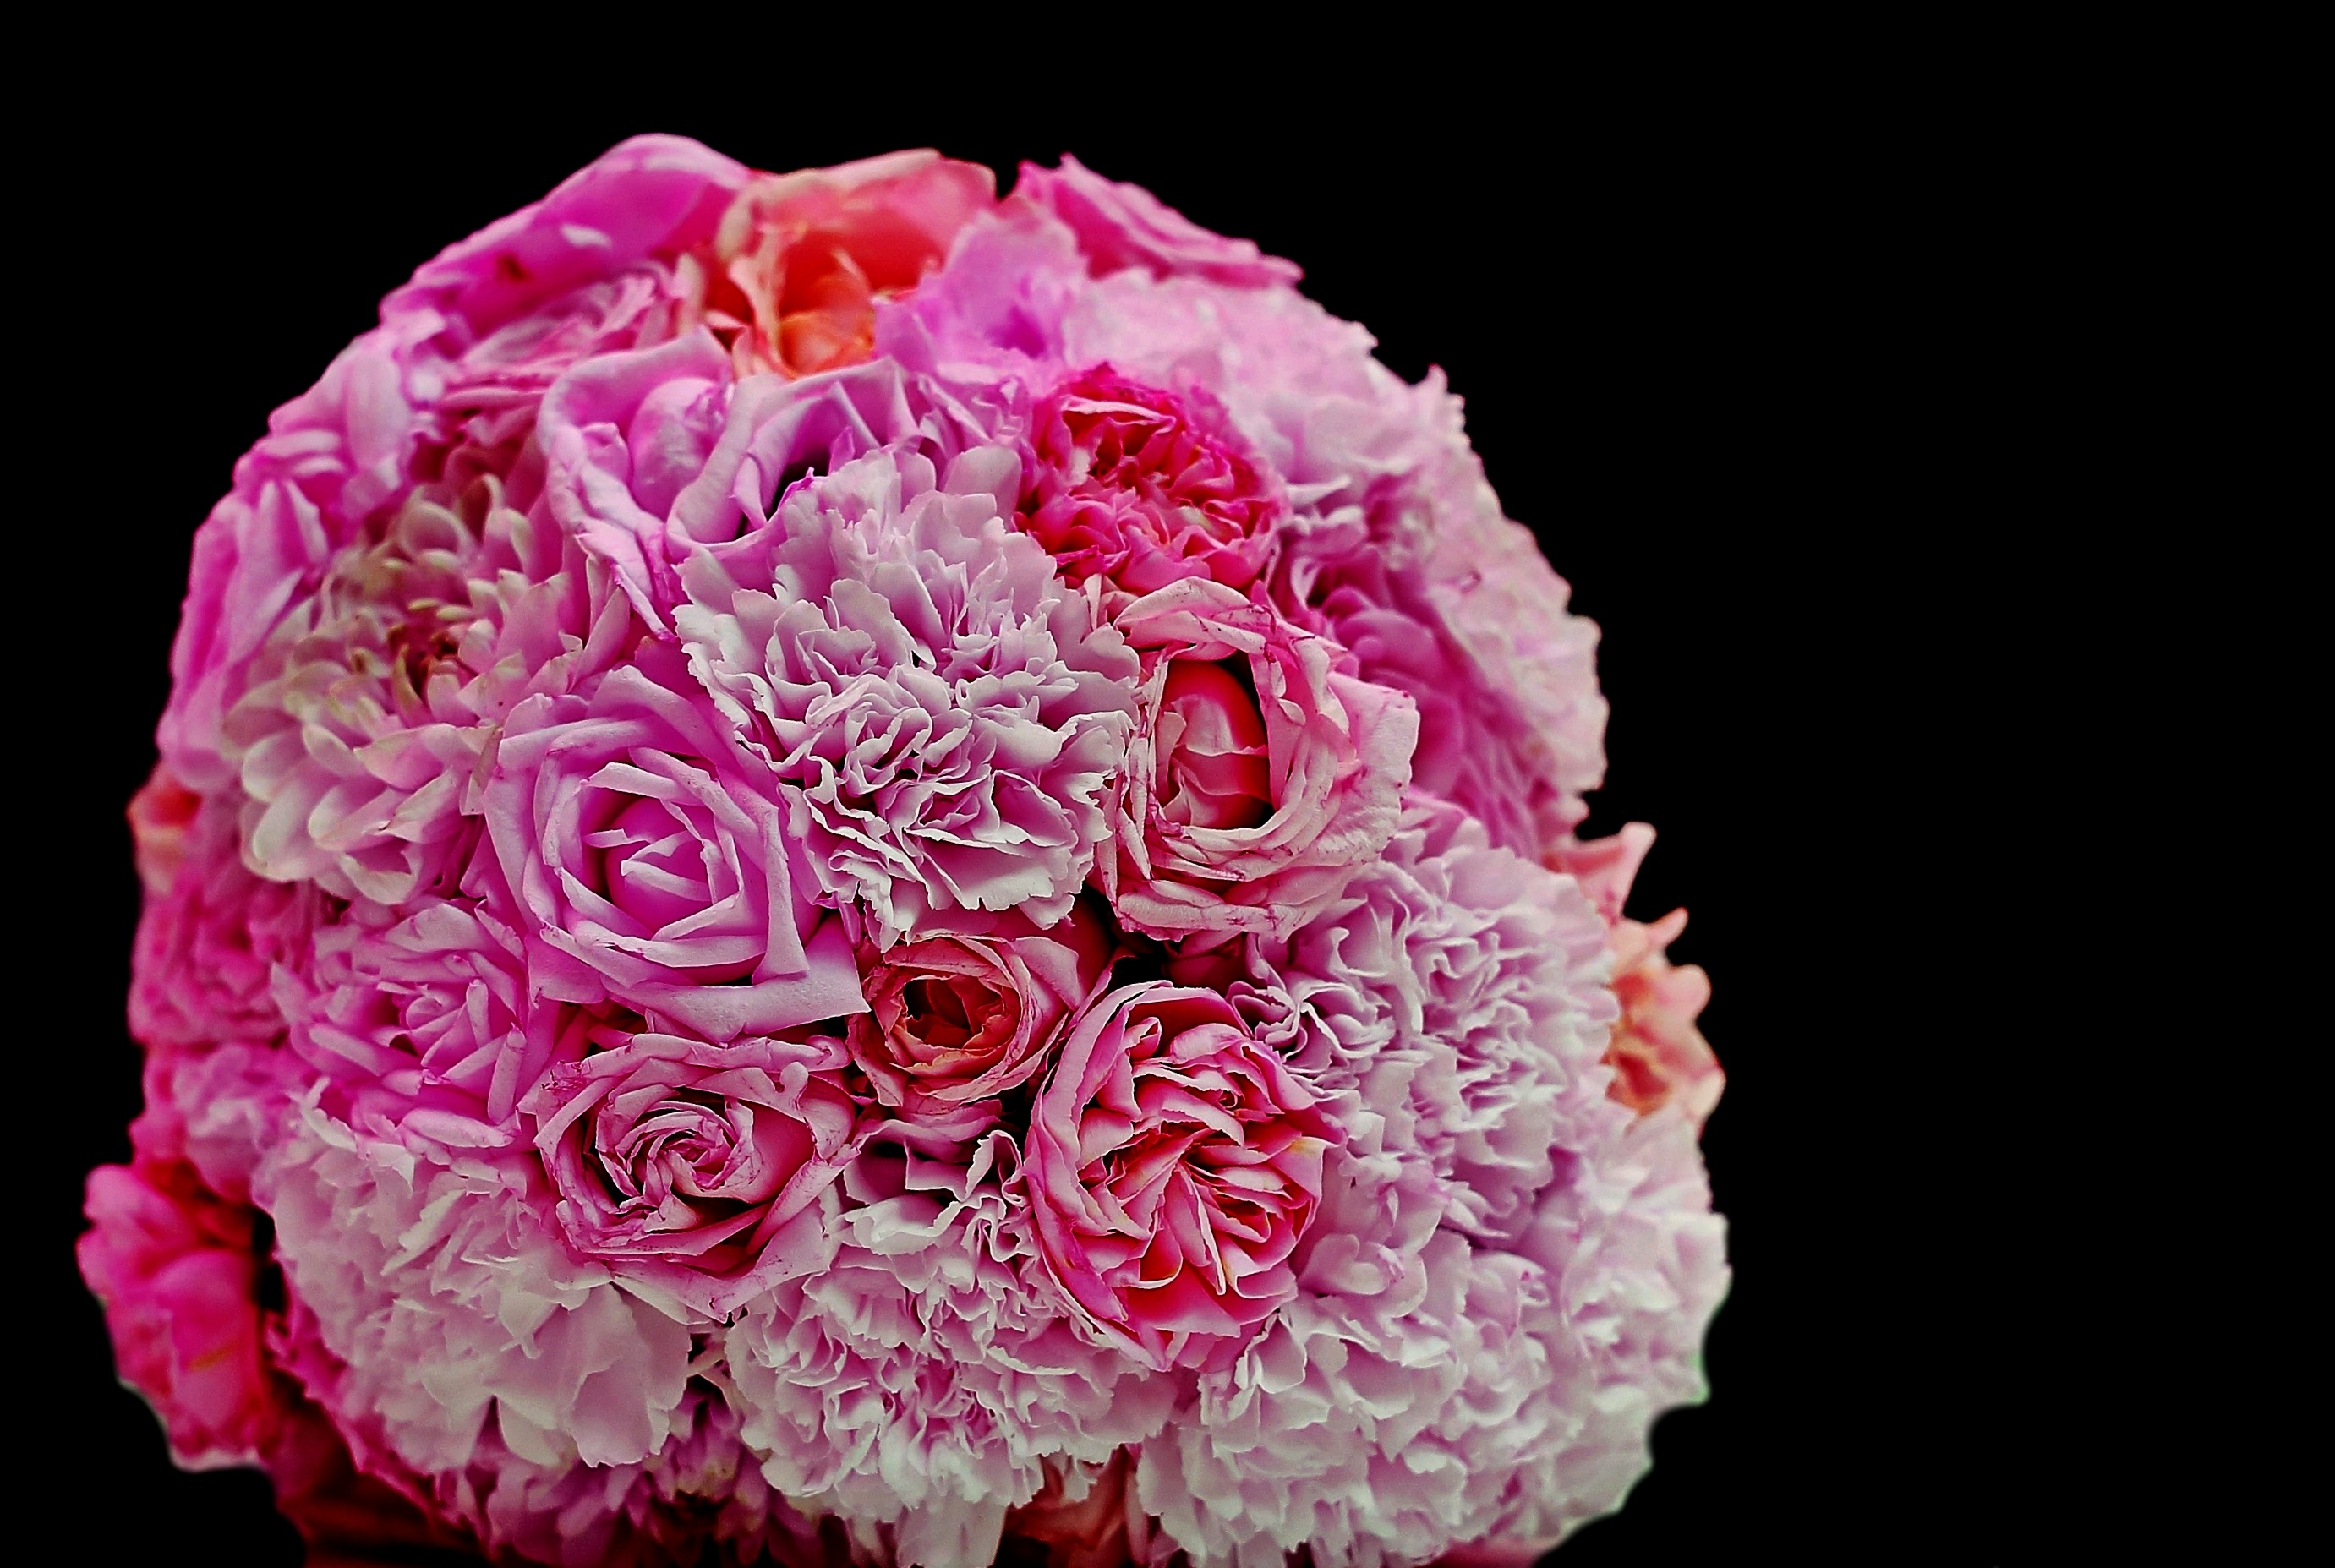
plant, flower, petal, love, bouquet, decoration, symbol, romance, romantic, pink, wedding, flowers, top view, roses, carnation, wedding bouquet, bound, floristry, emotion, peony, dianthus, feelings, cloves, valentine's day, flowering plant, garden roses, flower bouquet, cut flowers, floral design, land plant, rosa centifolia, flower arranging